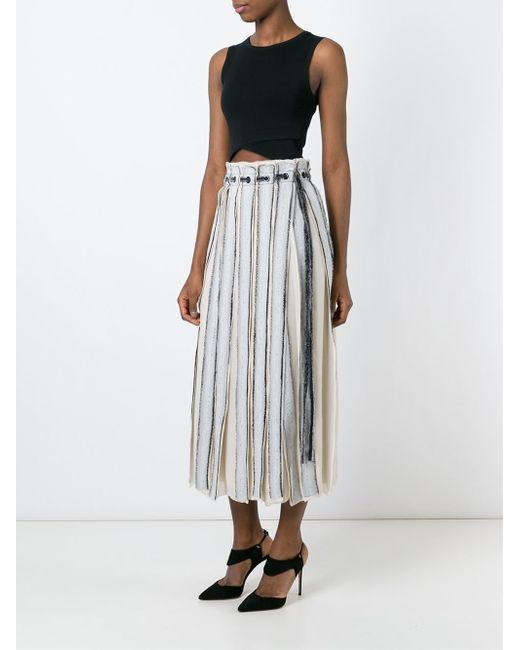
Ärmellose Bluse aus schwarzer Baumwolle mit langem Flaum silbernes Hemd